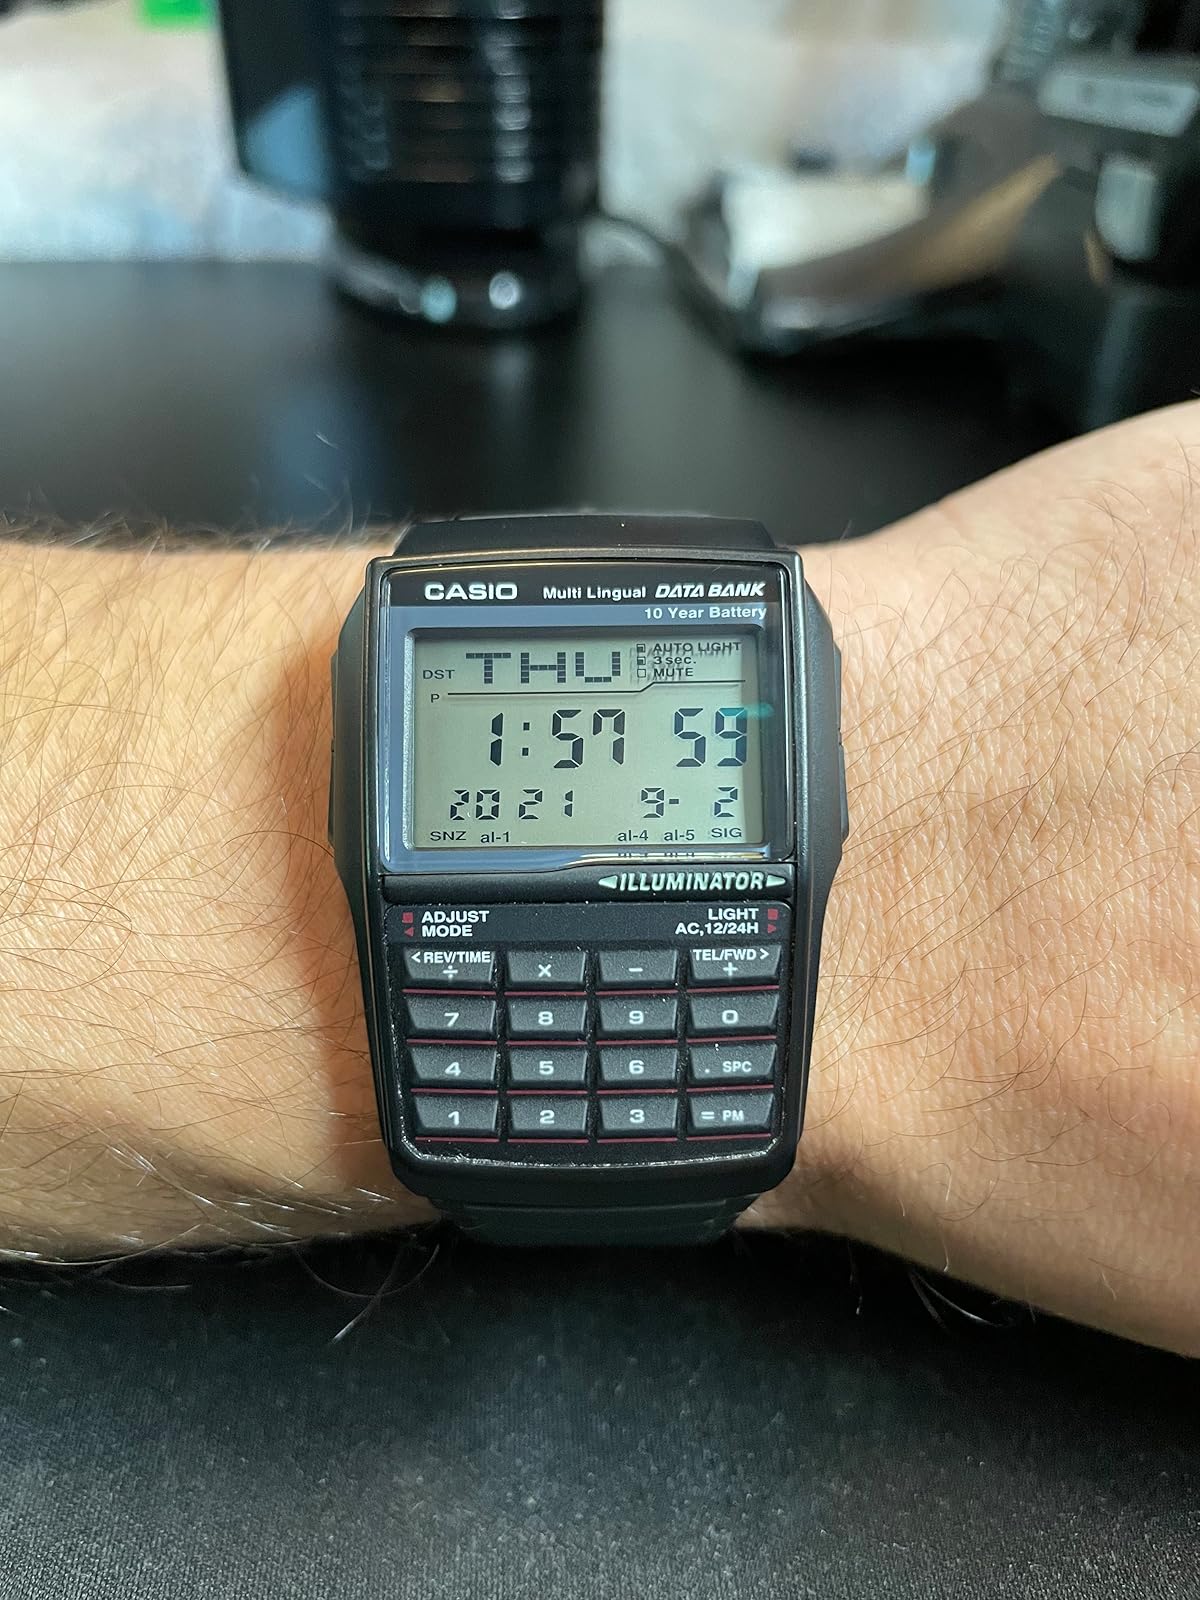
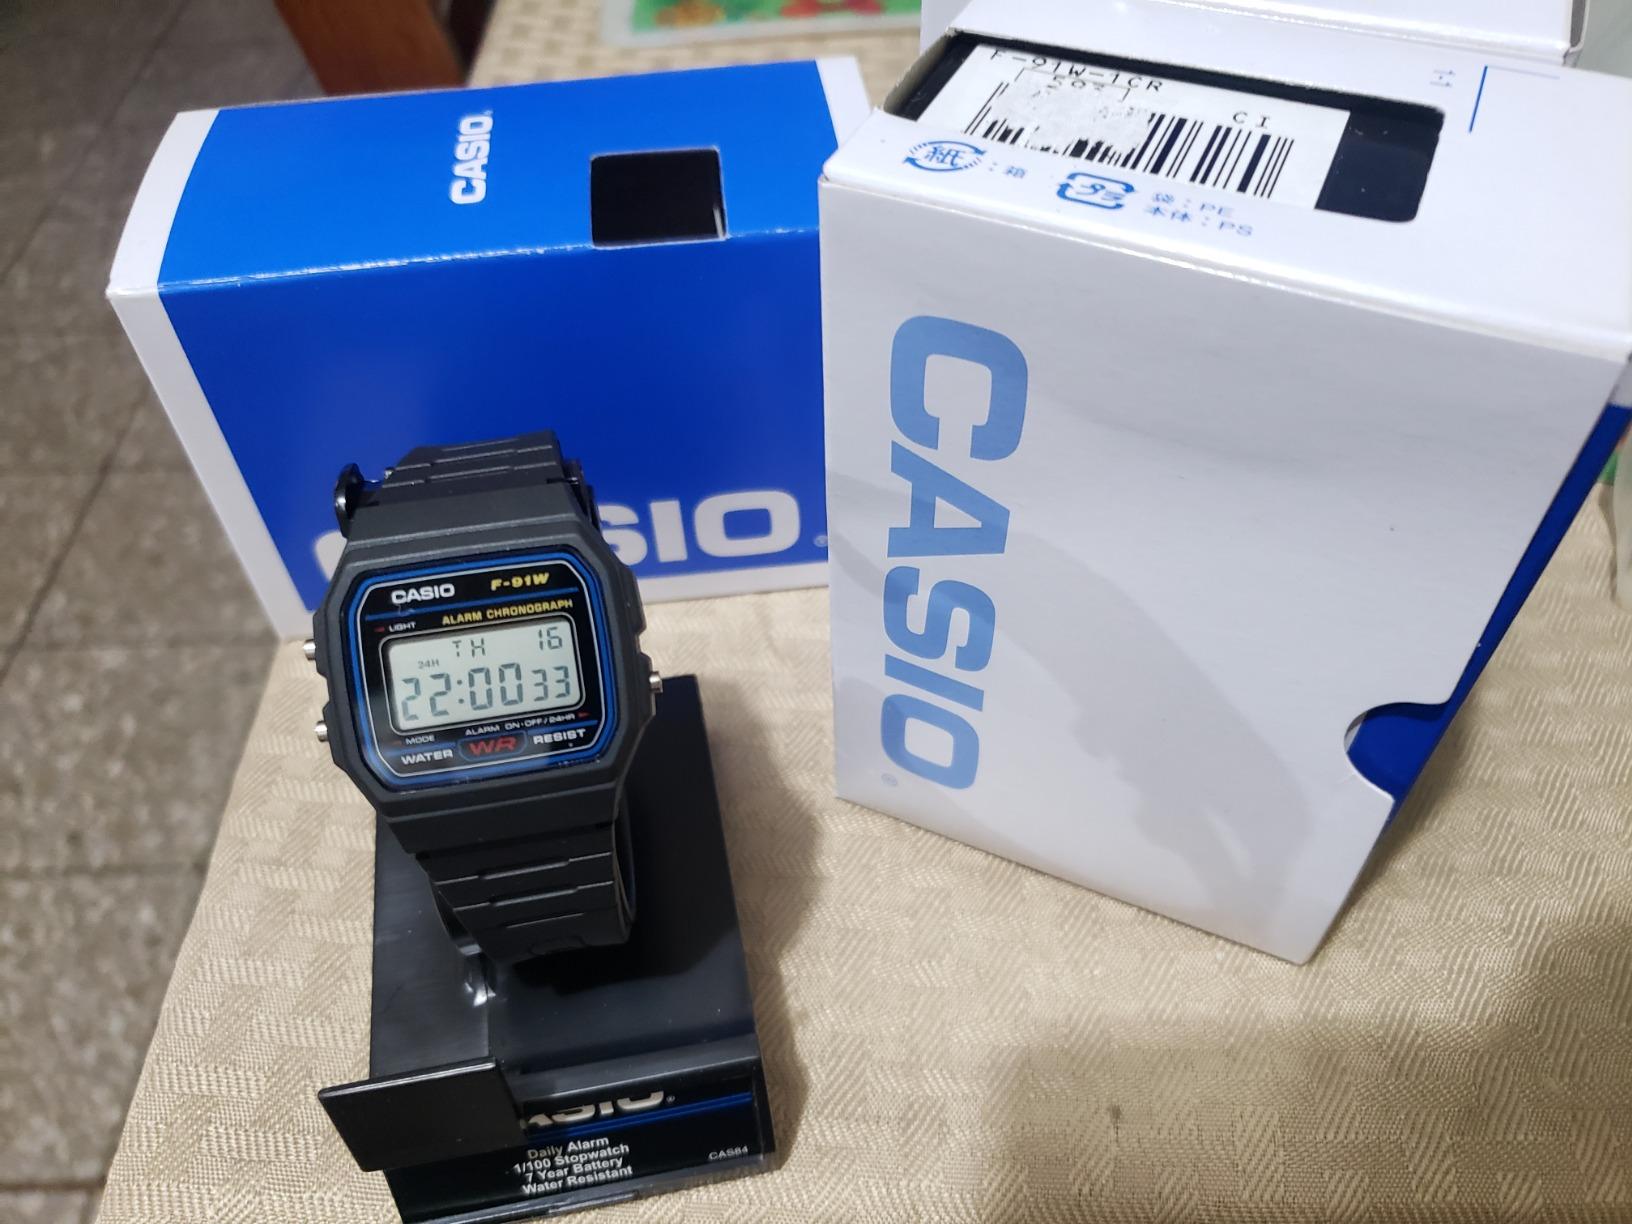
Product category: accessories_watch
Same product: no